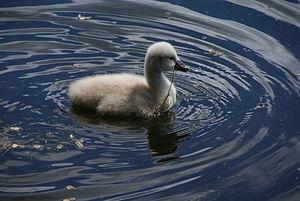
Cygnus est un genre d'oiseaux de la famille des Anatidae. C'est le genre des cygnes.